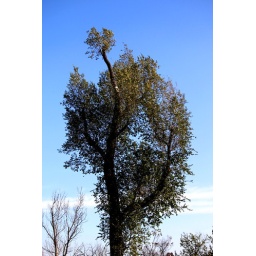
Evergreen tree against blue sky, University of Arkansas campus. Unusual shape is due to damage from 2009 ice storm.